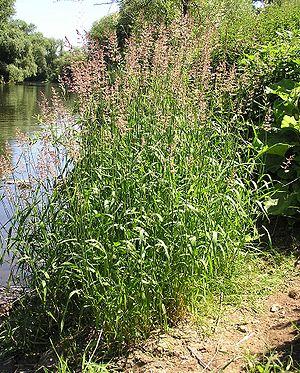
Phalaris arundinacea, la baldingère faux-roseau ou alpiste faux-roseau, est une espèce de plantes monocotylédones de la famille des Poaceae, sous-famille des Pooideae, originaire des régions tempérées de l'hémisphère nord, plus vraisemblablement d'Eurasie.